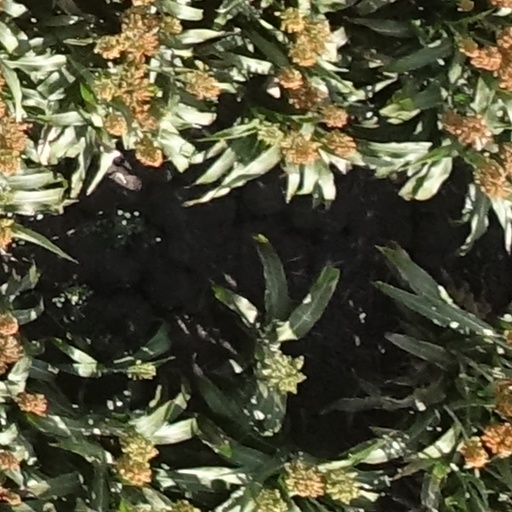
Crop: sorghum